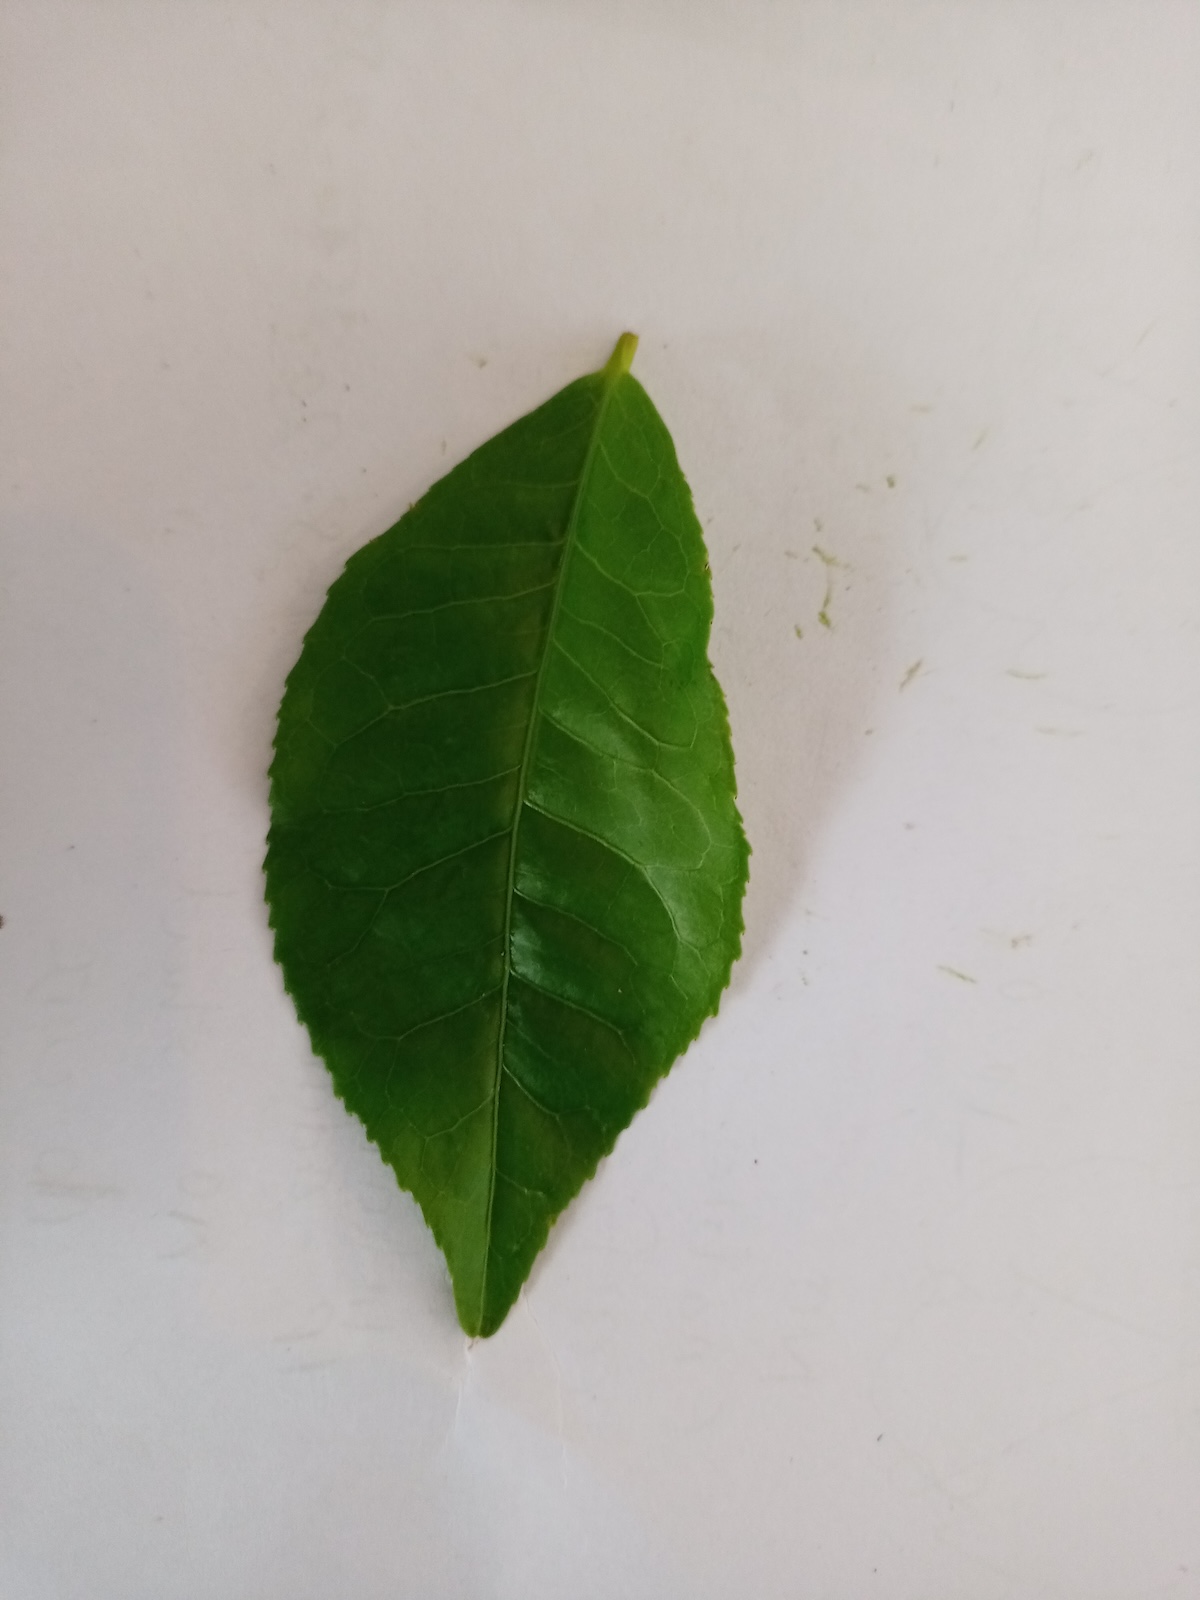
Label: Healthy leaf